Sejong Science High School

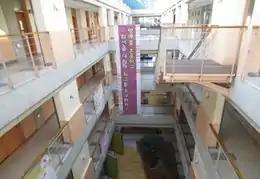
Inside of the school

On November 3, 2005, the project about establishing new science high school in Seoul was approved by Ministry of Education and Science Technology. The name of the school, Sejong Science High School, is named after Sejong the Great, the king who created the Korean alphabet; Hangul.